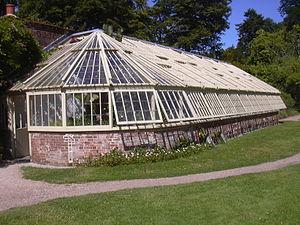
Le Greenway Estate est une propriété située dans le comté de Devon en Angleterre, surplombant le fleuve Dart. Connu pour avoir été la résidence d'été de la romancière Agatha Christie, il appartient désormais à la National Trust.